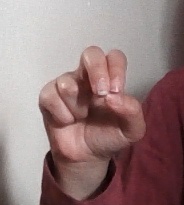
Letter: gaaf